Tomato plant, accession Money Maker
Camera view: vertical (180 deg); turntable rotation: 270 degrees
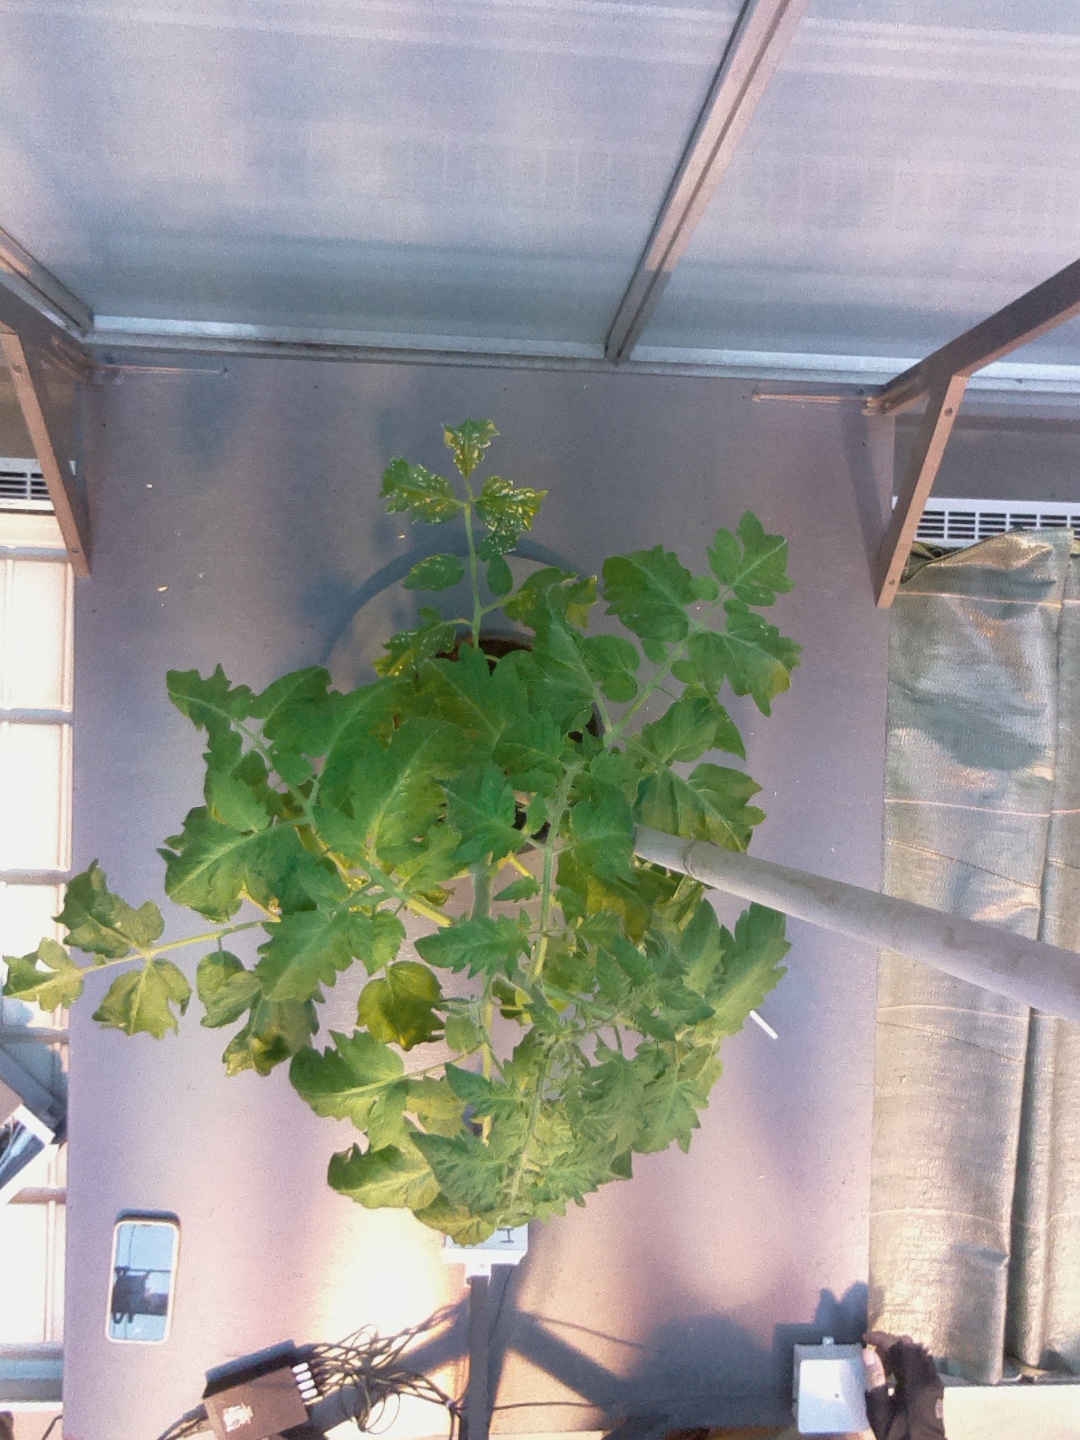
BBCH growth stage 54: 4 inflorescences visible